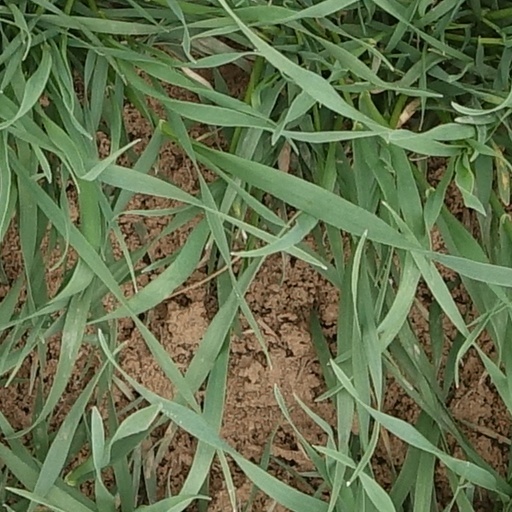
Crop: wheat